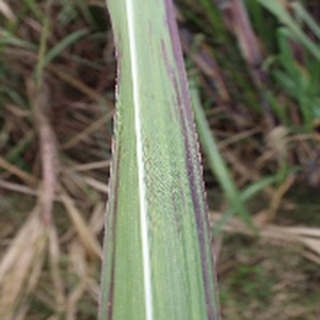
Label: sugarcane_bacterial_blight